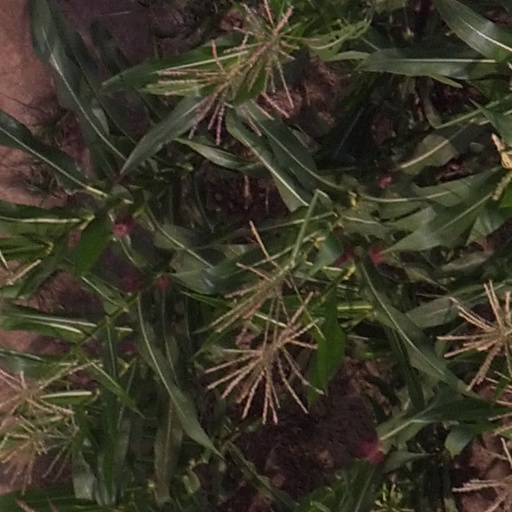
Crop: maize; corn